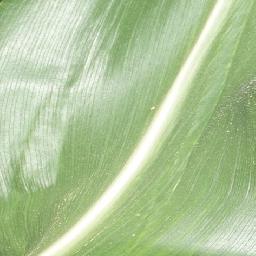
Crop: corn
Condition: (maize)_healthy